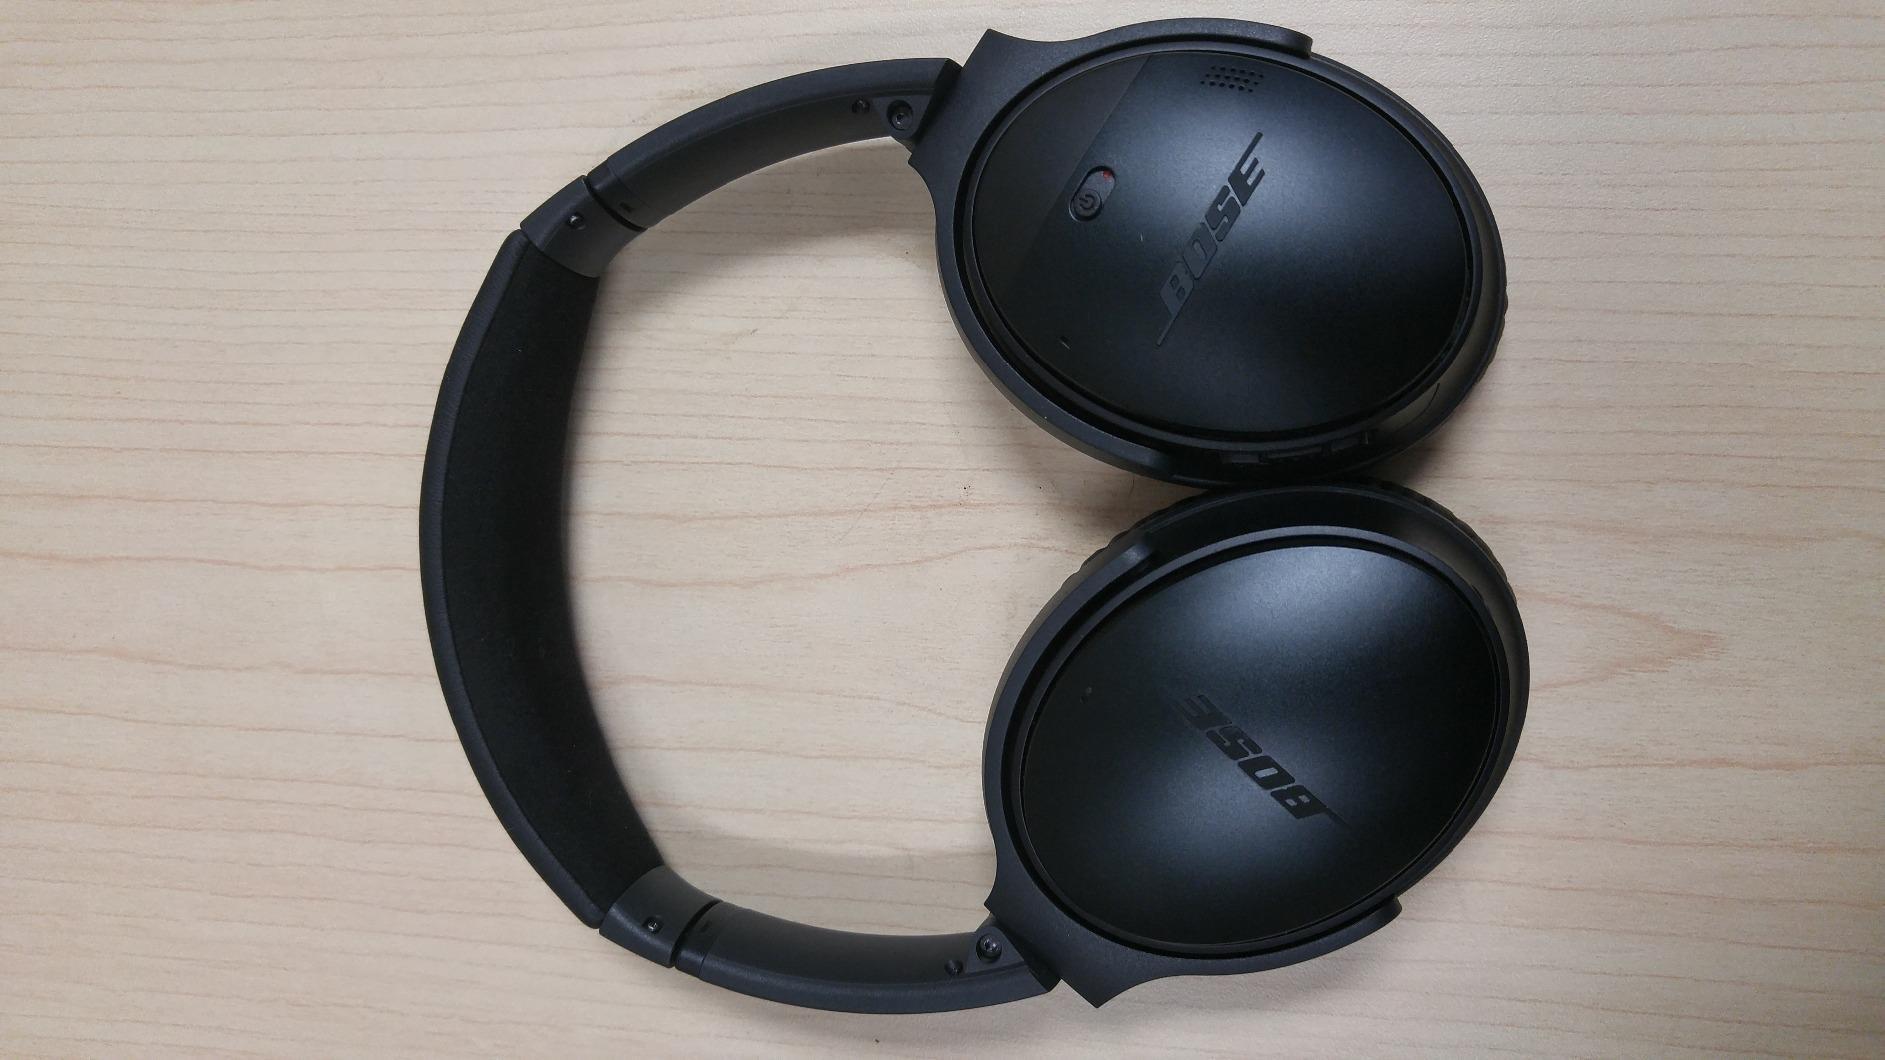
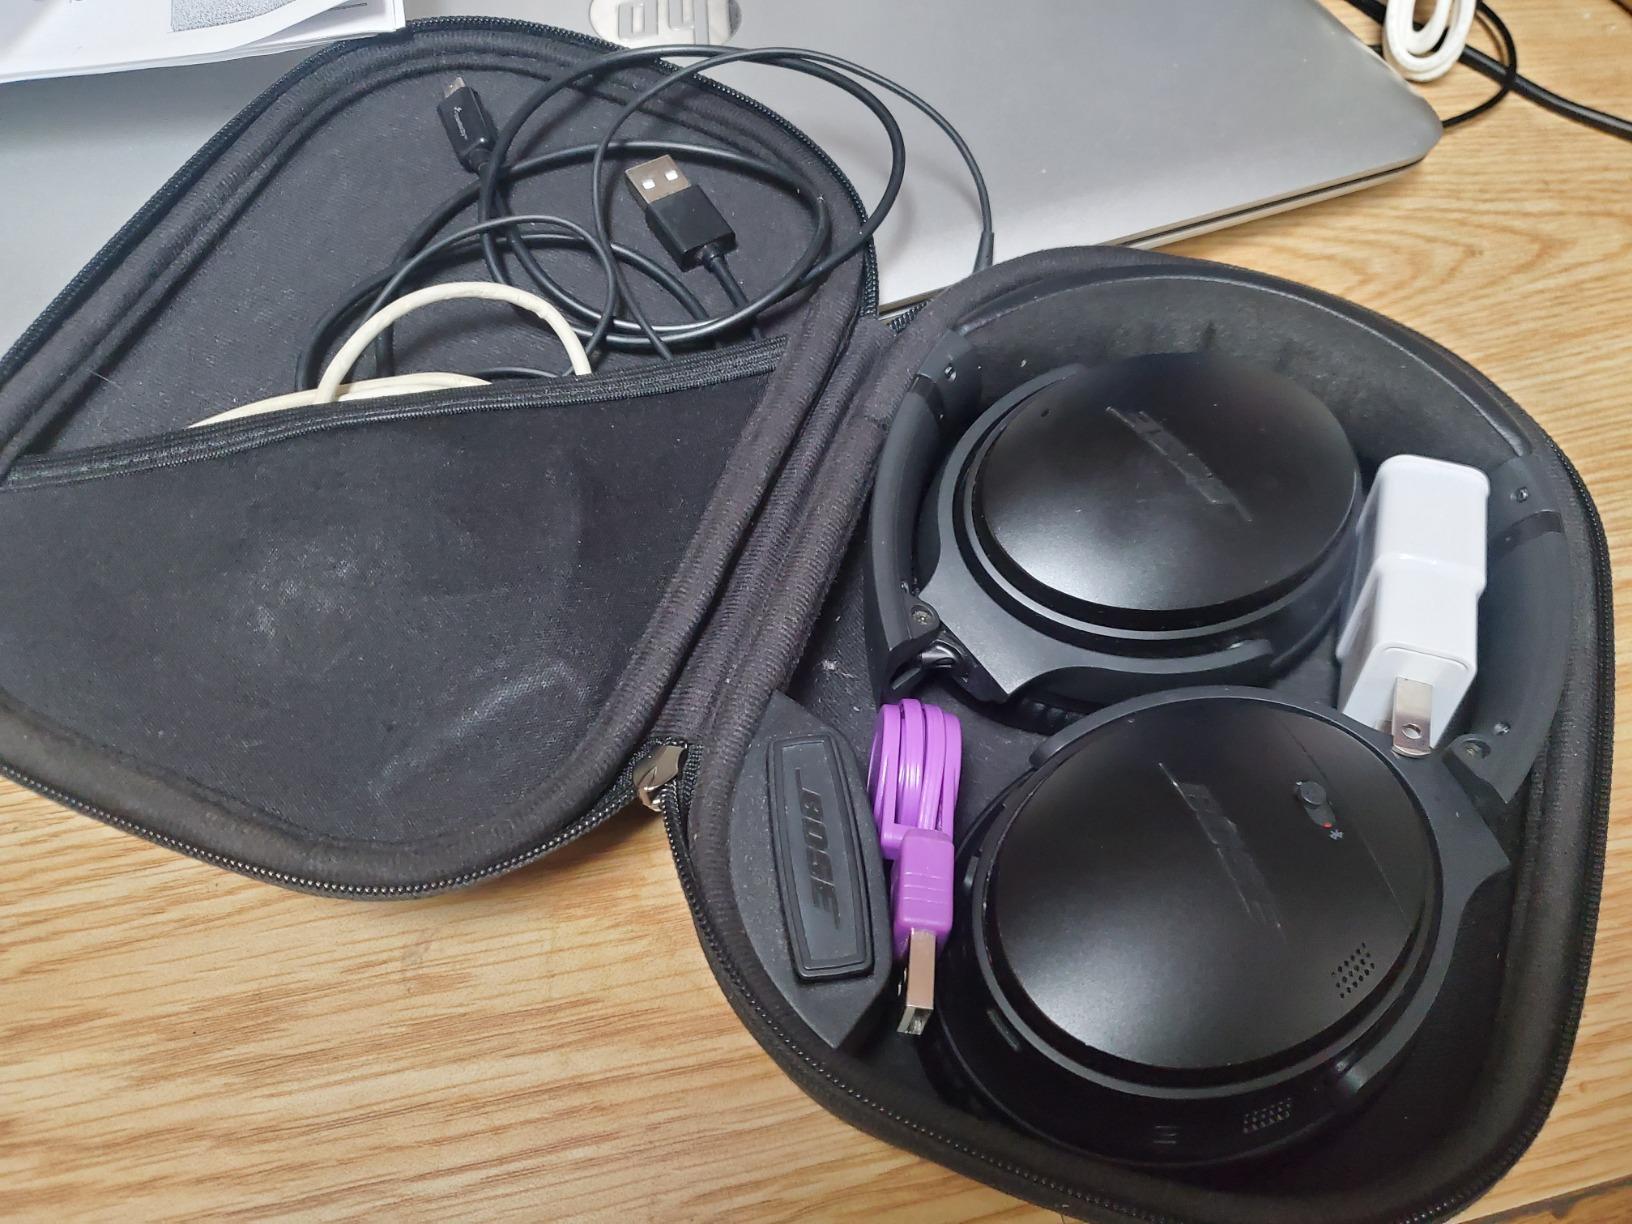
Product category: headphones
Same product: yes